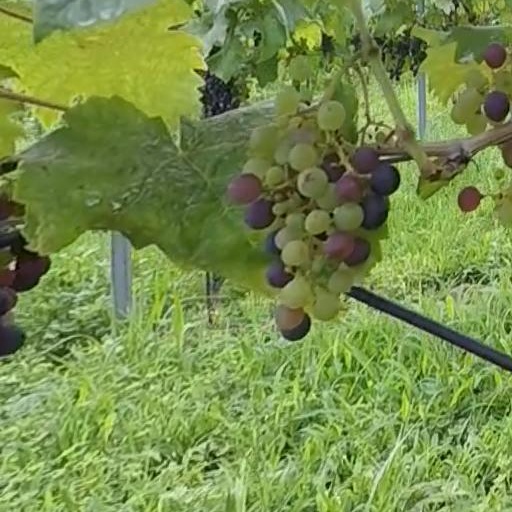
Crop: grape